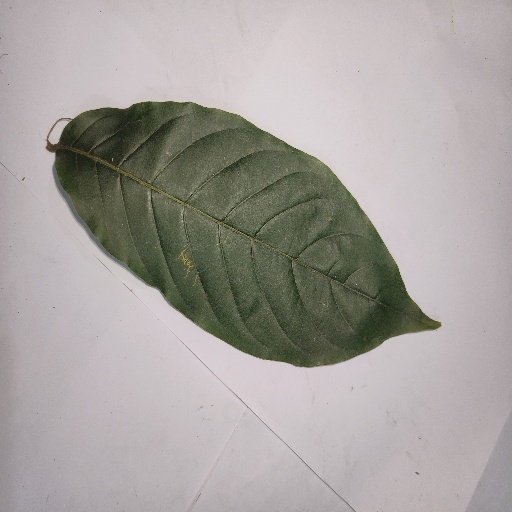
Species: HariTaki
Leaf condition: Healthy Leaf